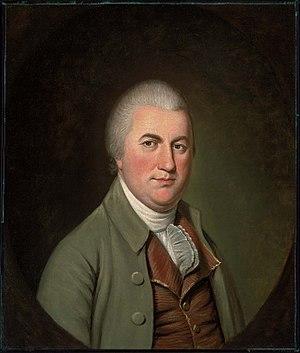
Les Pères fondateurs des États-Unis sont les signataires de la Déclaration d'indépendance ou la Constitution des États-Unis, ainsi que ceux participant à la révolution américaine comme Revolutionaries. Considérés comme des héros aux États-Unis, ces hommes sont principalement chrétiens, quelques-uns athées ou déistes. Par ailleurs, plusieurs pères sont membres de la franc-maçonnerie.
Nathaniel Gorham, parfois orthographié Nathanial Gorham, né le 27 mai 1738 à Charlestown et mort dans cette même ville le 11 juin 1796, est un homme politique américain.